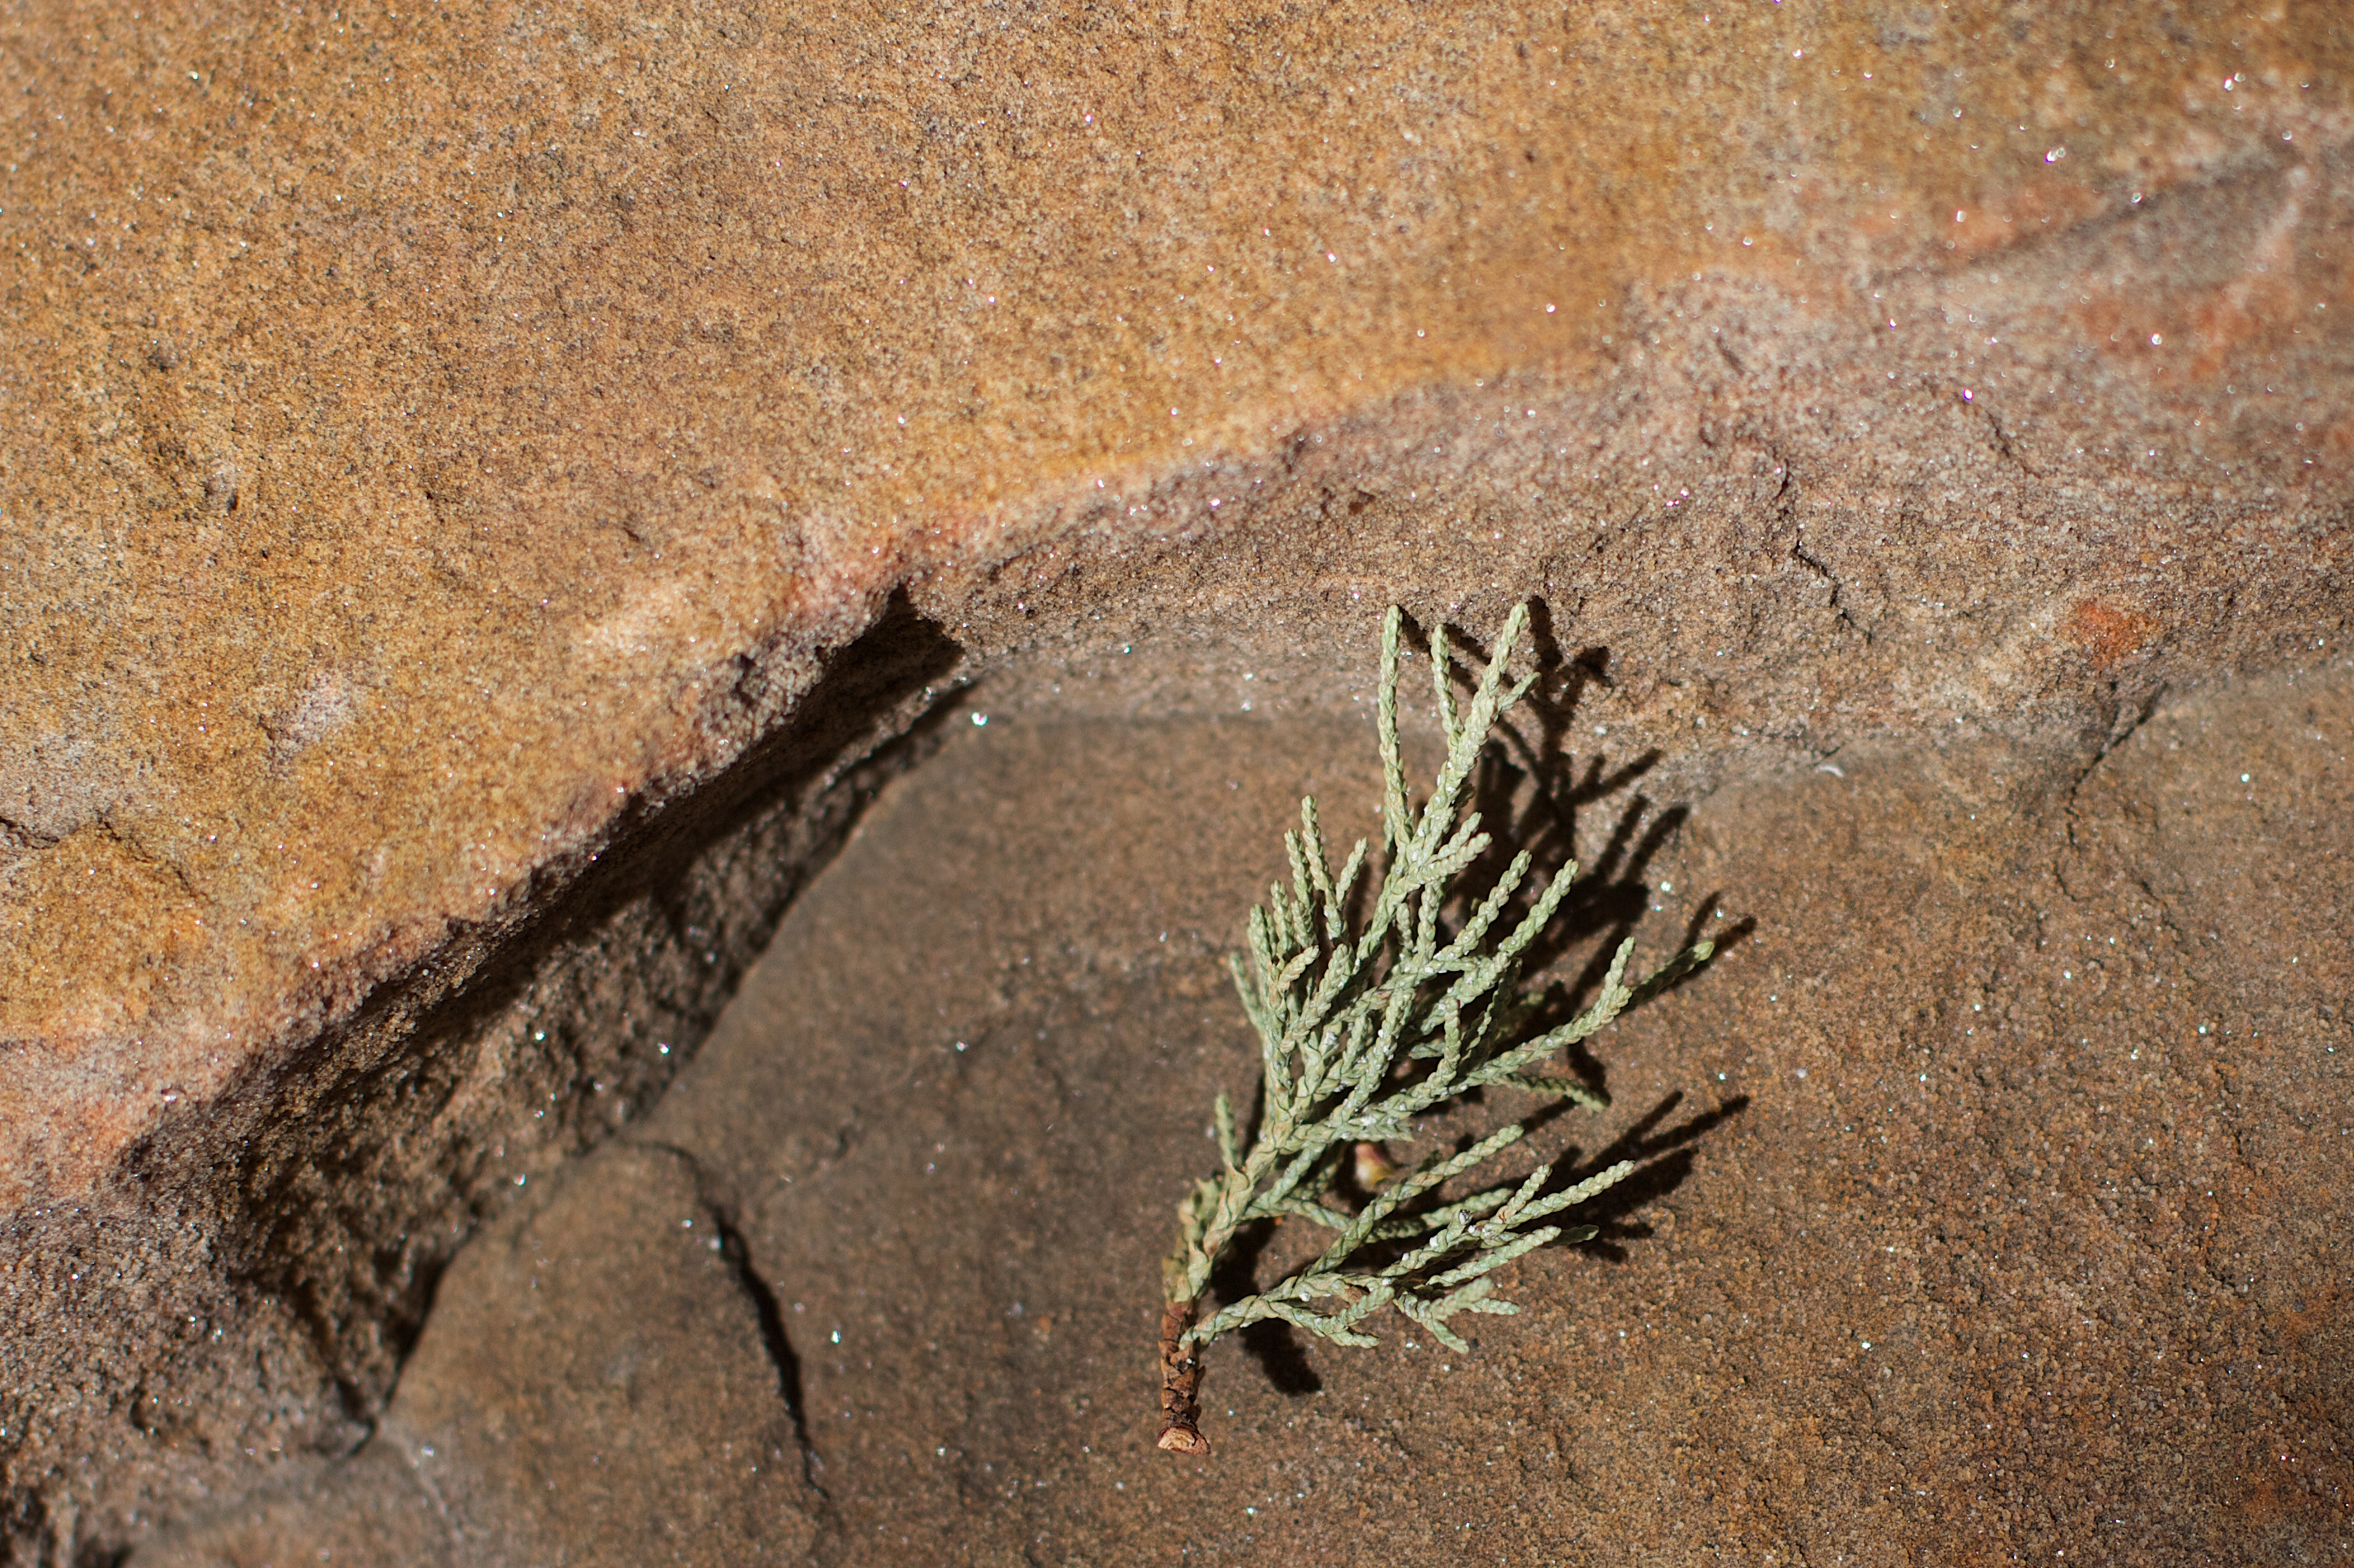
leaf, wildlife, soil, fauna, grass family